Wellington, New South Wales

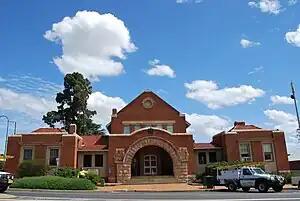
Wellington Courthouse.

In 1840, a village called Montefiores was established on the north side of the Macquarie River crossing. The city of Wellington, on the south bank of the Macquarie River opposite Montefiores, was gazetted in 1846, and on 20 March 1885, Wellington was proclaimed a city.